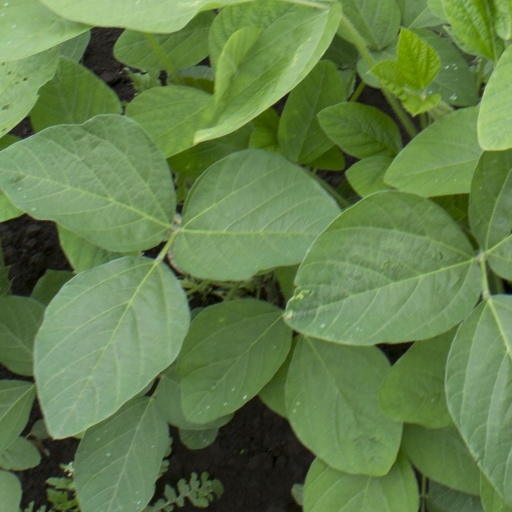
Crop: soybean